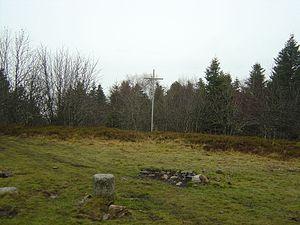
Croix et borne géodésique au sommet du Puy de Montoncel. Les arbres n'offrent pas de point de vue
Cet article recense les tripoints entre les différents départements, en France
Le puy de Montoncel s'élève à 1 287 mètres d'altitude à la limite des départements français de la Loire, du Puy-de-Dôme et de l'Allier, pour lequel il constitue le point culminant. C'est aussi le plus haut sommet du massif forestier des Bois Noirs, et plus globalement de la Montagne bourbonnaise. Il se situe à l'extrémité septentrionale du parc naturel régional du Livradois-Forez.